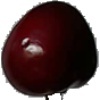
Label: cherry